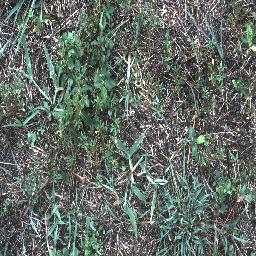
Label: negative